Yume Kūkan

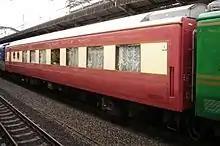
OHaFu 25 901 in May 2007

The OHaFu 25 901 lounge car was built by Fuji Heavy Industries, with the interior designed by Matsuya.